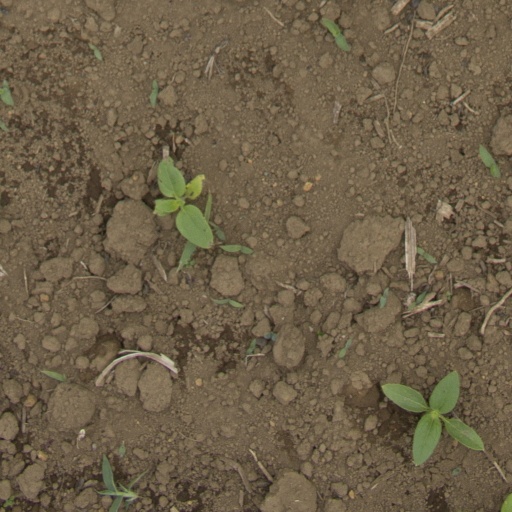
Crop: Jerusalem artichoke